Prussian uprisings

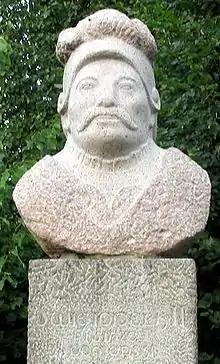
Statue for Swantopolk II of Pomerania in a park in Oliwa

The first Prussian uprising was influenced by three major events. Firstly, the Livonian Knights – a subsidiary of the Teutonic Knights – lost the Battle on the Ice on Lake Peipus to Alexander Nevsky in April 1242. Secondly, southern Poland was devastated by a Mongol invasion in 1241; Poland lost the Battle of Legnica and the Teutonic Knights lost one of its most trusted allies that often supplied troops. Thirdly, Duke Swantopolk II of Pomerania was fighting against the Knights, who supported his brothers' dynastic claims against him. It has been implied that the new castles of the Knights were competing with his lands over the trade routes along the Vistula River. While some historians embrace the Swantopolk–Prussian alliance without hesitation, others are more careful. They point out that the historical information came from documents written by the Teutonic Knights and must have been ideologically charged to persuade the Pope to declare a crusade not only against the pagan Prussians but also against the Christian duke.